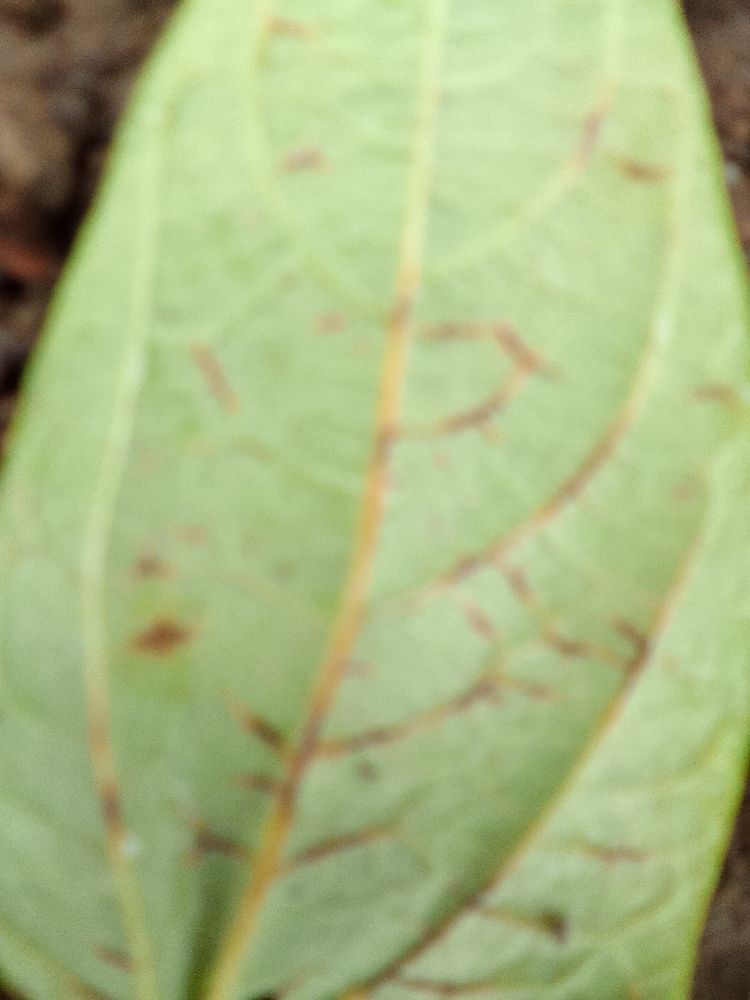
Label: anthracnose